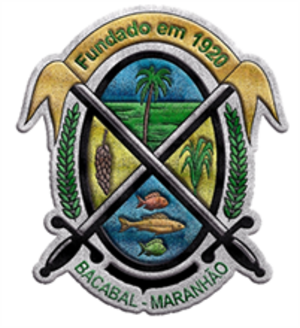
Bacabal est une ville brésilienne du centre de l'État du Maranhão. Elle se situe par une latitude de 04° 13' 30" sud et par une longitude de 44° 46' 48" ouest, à une altitude de 38 mètres. Sa population était estimée à 96 883 habitants en 2006. La municipalité s'étend sur 1 683 km².